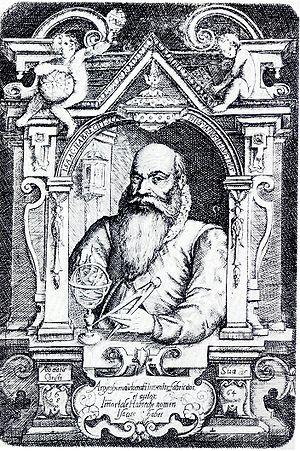
Isaac Habrecht, né le 23 février 1544 à Schaffhouse et mort le 11 novembre 1620 à Strasbourg, est un horloger suisse.